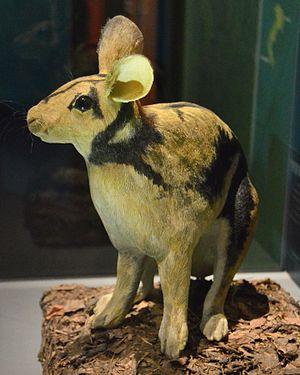
Le Lapin de Sumatra est une espèce de mammifères lagomorphes de la famille des léporidés. Ce rare lapin rayé est menacé de disparition. Il habite au sud-ouest de Sumatra où il vit près des pentes montagneuses boisées, de 600 à 1 400 m.